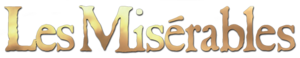
Les Misérables est un film musical britannico-américain réalisé par Tom Hooper en 2012 d'après la comédie musicale à succès de Claude-Michel Schönberg, elle-même librement adaptée du roman du même nom de Victor Hugo.